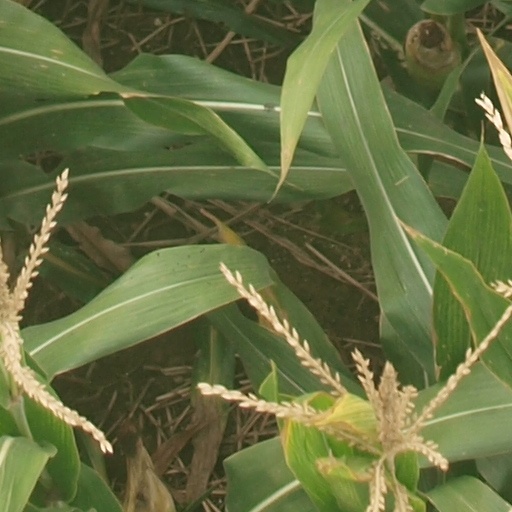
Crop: maize; corn